Safir (models)

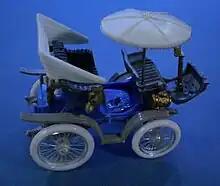
All plastic version of the Safir 1898 Peugeot made in Hong Kong

Earlier Safirs came in attractive orange boxes with white lettering and white and black trim. They had pictures of different models around the base of the box. Some special Safir CIKY boxes were thicker board but came in the form of an old French garage that could be formed with sloped roof with the appearance of terra cotta tiles. Later models came in typical clear plastic display cases.